British anti-invasion preparations of the Second World War

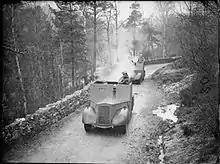
Standard Mk II Beaverette light reconnaissance cars manned by members of the Home Guard in the Highlands of Scotland, 14 February 1941

The evacuation of British and French forces (Operation Dynamo) began on 26 May with air cover provided by the Royal Air Force at heavy cost. Over the following ten days, 338,226 French and British soldiers were evacuated to Britain. Most of the personnel were brought back to Britain, but many of the army's vehicles, tanks, guns, ammunition and heavy equipment and the RAF's ground equipment and stores were left behind in France. Some soldiers even returned without their rifles. A further 215,000 were evacuated from ports south of the Channel in the more organised Operation Aerial during June.